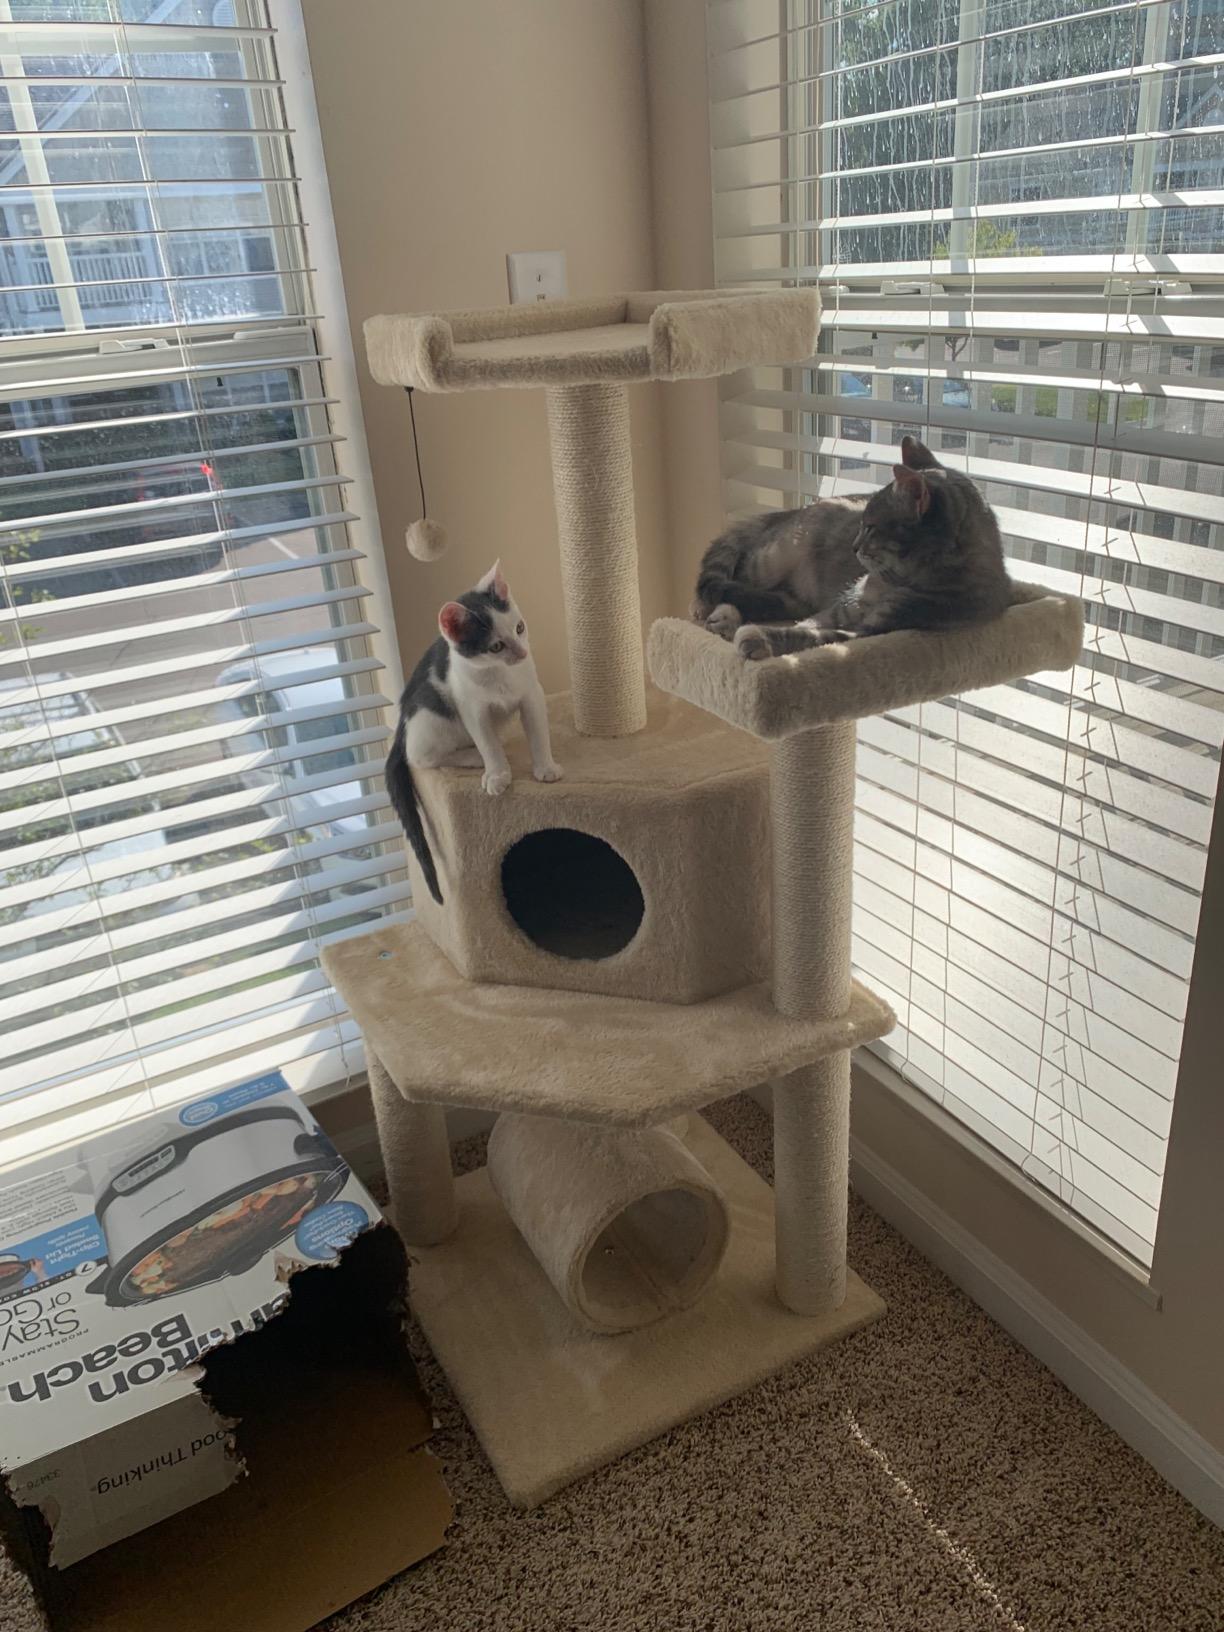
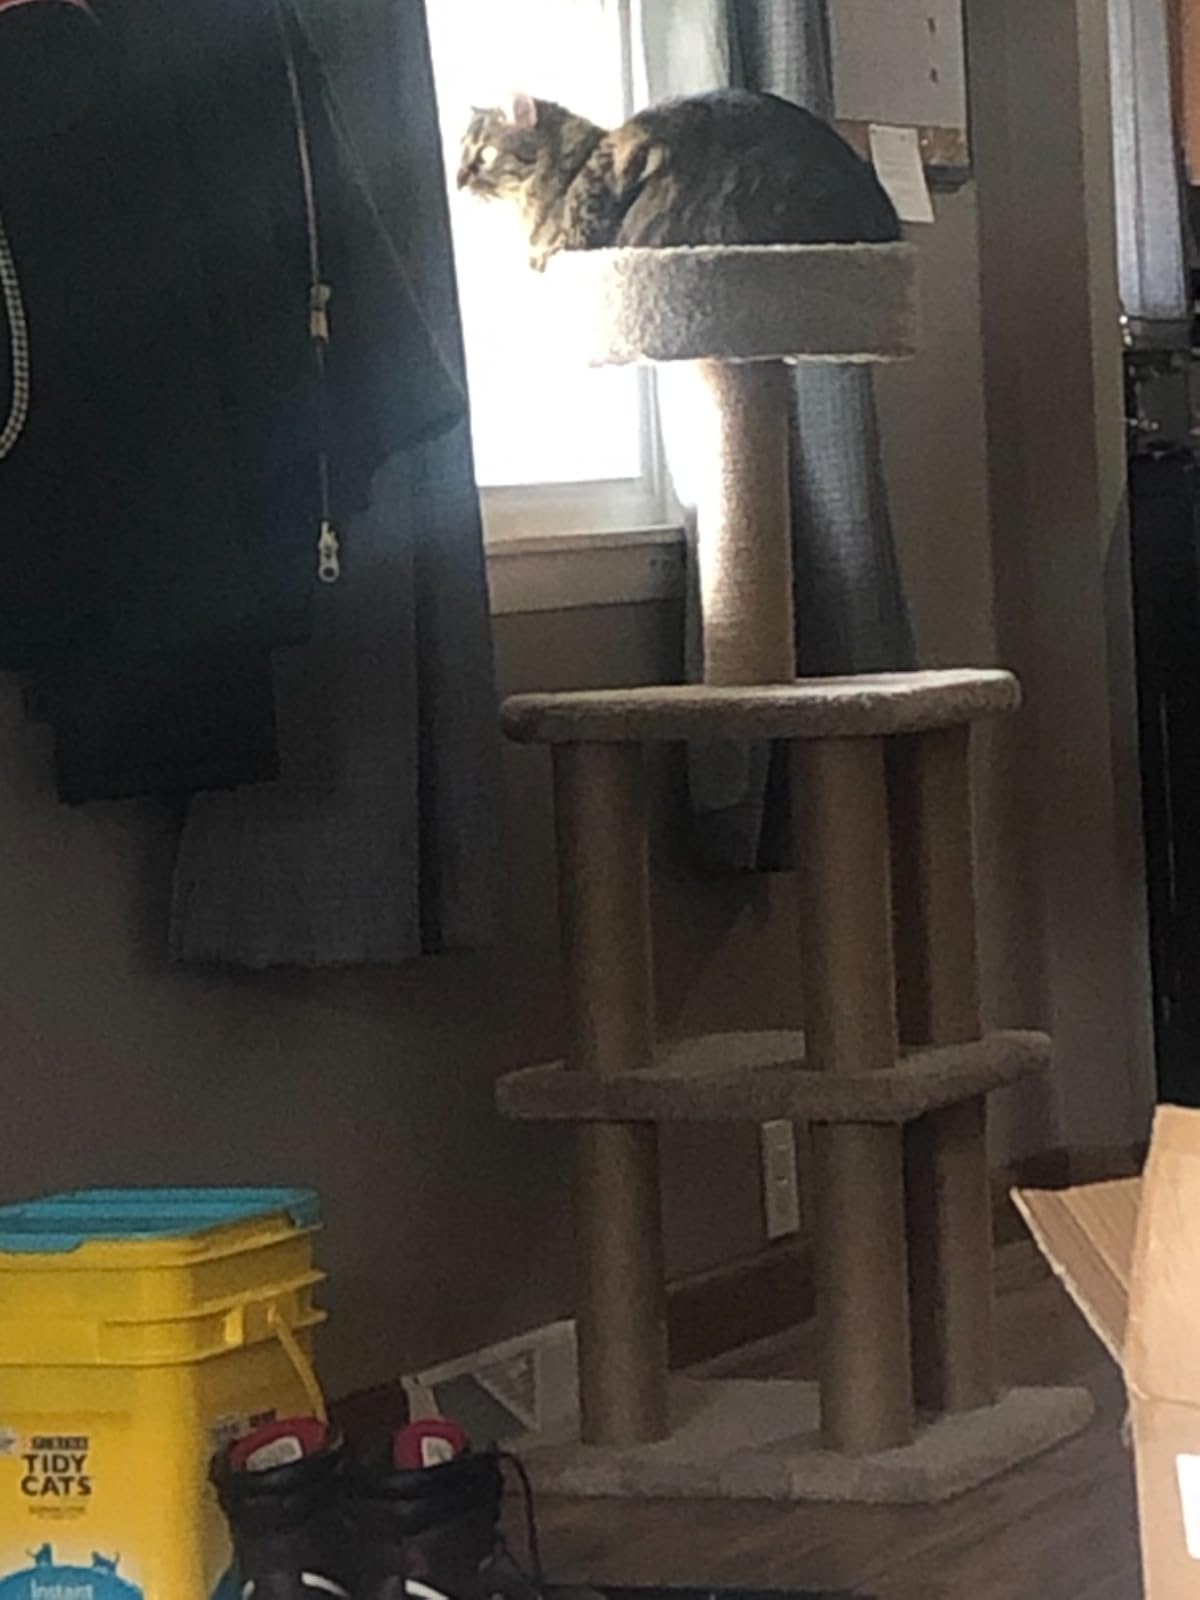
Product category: items_cat tree
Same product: no